Natal–Zululand border incident

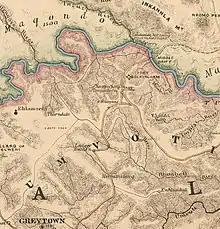
Greytown (lower left) and Fort Buckingham (upper centre), the connecting road, and the Tugela River on an 1879 British map

On 17 September 1878, a British surveyor for the Colony of Natal and a trader were detained by the Zulu while on an island in the Tugela River, which marked the boundary between Natal and Zululand. The men were robbed but released unharmed. The incident was seized upon by Sir Henry Bartle Frere, the British high commissioner for Southern Africa, as a pretext for war with the Zulu, and reparations for the incident formed part of his December 1878 ultimatum to the Zulu king Cetshwayo. British forces invaded Zululand on 11 January 1879, following the expiry of the ultimatum.